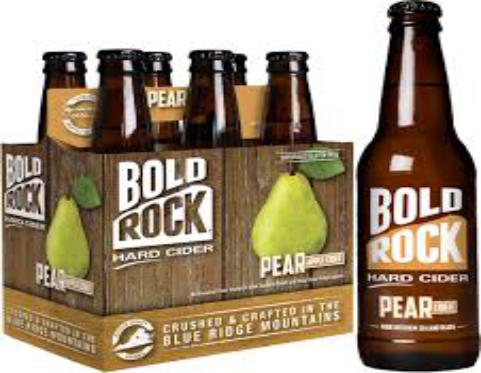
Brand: Bold Rock Hard Cider
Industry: Food